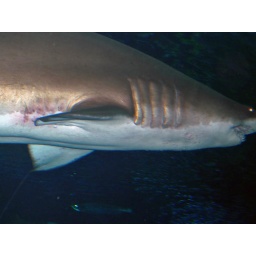
The mighty sand tiger shark with a gleam in his eye.